Joseph Locke

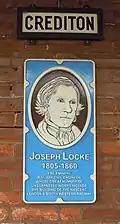
Plaque to Locke on the platform of Crediton railway station

Locke and Robert Stephenson had been good friends at the beginning of their careers, but their friendship had been marred by Locke's falling out with Robert's father. It seems that Robert felt loyalty to his father required that he should take his side. It is significant that after the death of George Stephenson in August 1848, the friendship of the two men was revived. When Robert Stephenson died in October 1859, Joseph Locke was a pallbearer at his funeral. Locke is reported to have referred to Robert as 'the friend of my youth, the companion of my ripening years, and a competitor in the race of life'. Locke was also on friendly terms with his other engineering rival, Isambard Kingdom Brunel.